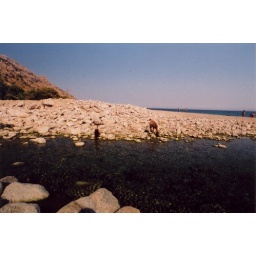
Frigid, fresh water ponds fed by a waterfall collect right on the seashore of the beach at Vatos, Samothraki.